Nero (comic book character)

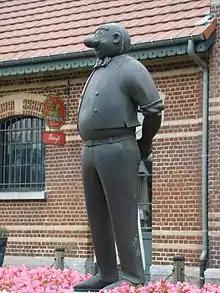
Statue of Nero in Hoeilaart, hometown of Marc Sleen and Nero

As one of the most famous comic book characters in Flanders Nero received his own statue in Hoeilaart, near an old streetcar station in 1994. It was originally made in polyester, but changed to bronze in 2004. The sculptor is Luc Cauwenberghs. The location was chosen because Nero himself moved into this house in the album "De Verschrikkelijke Tweeling" ("The Horrible Twin") (1990). Today the place is a café, named after Nero.